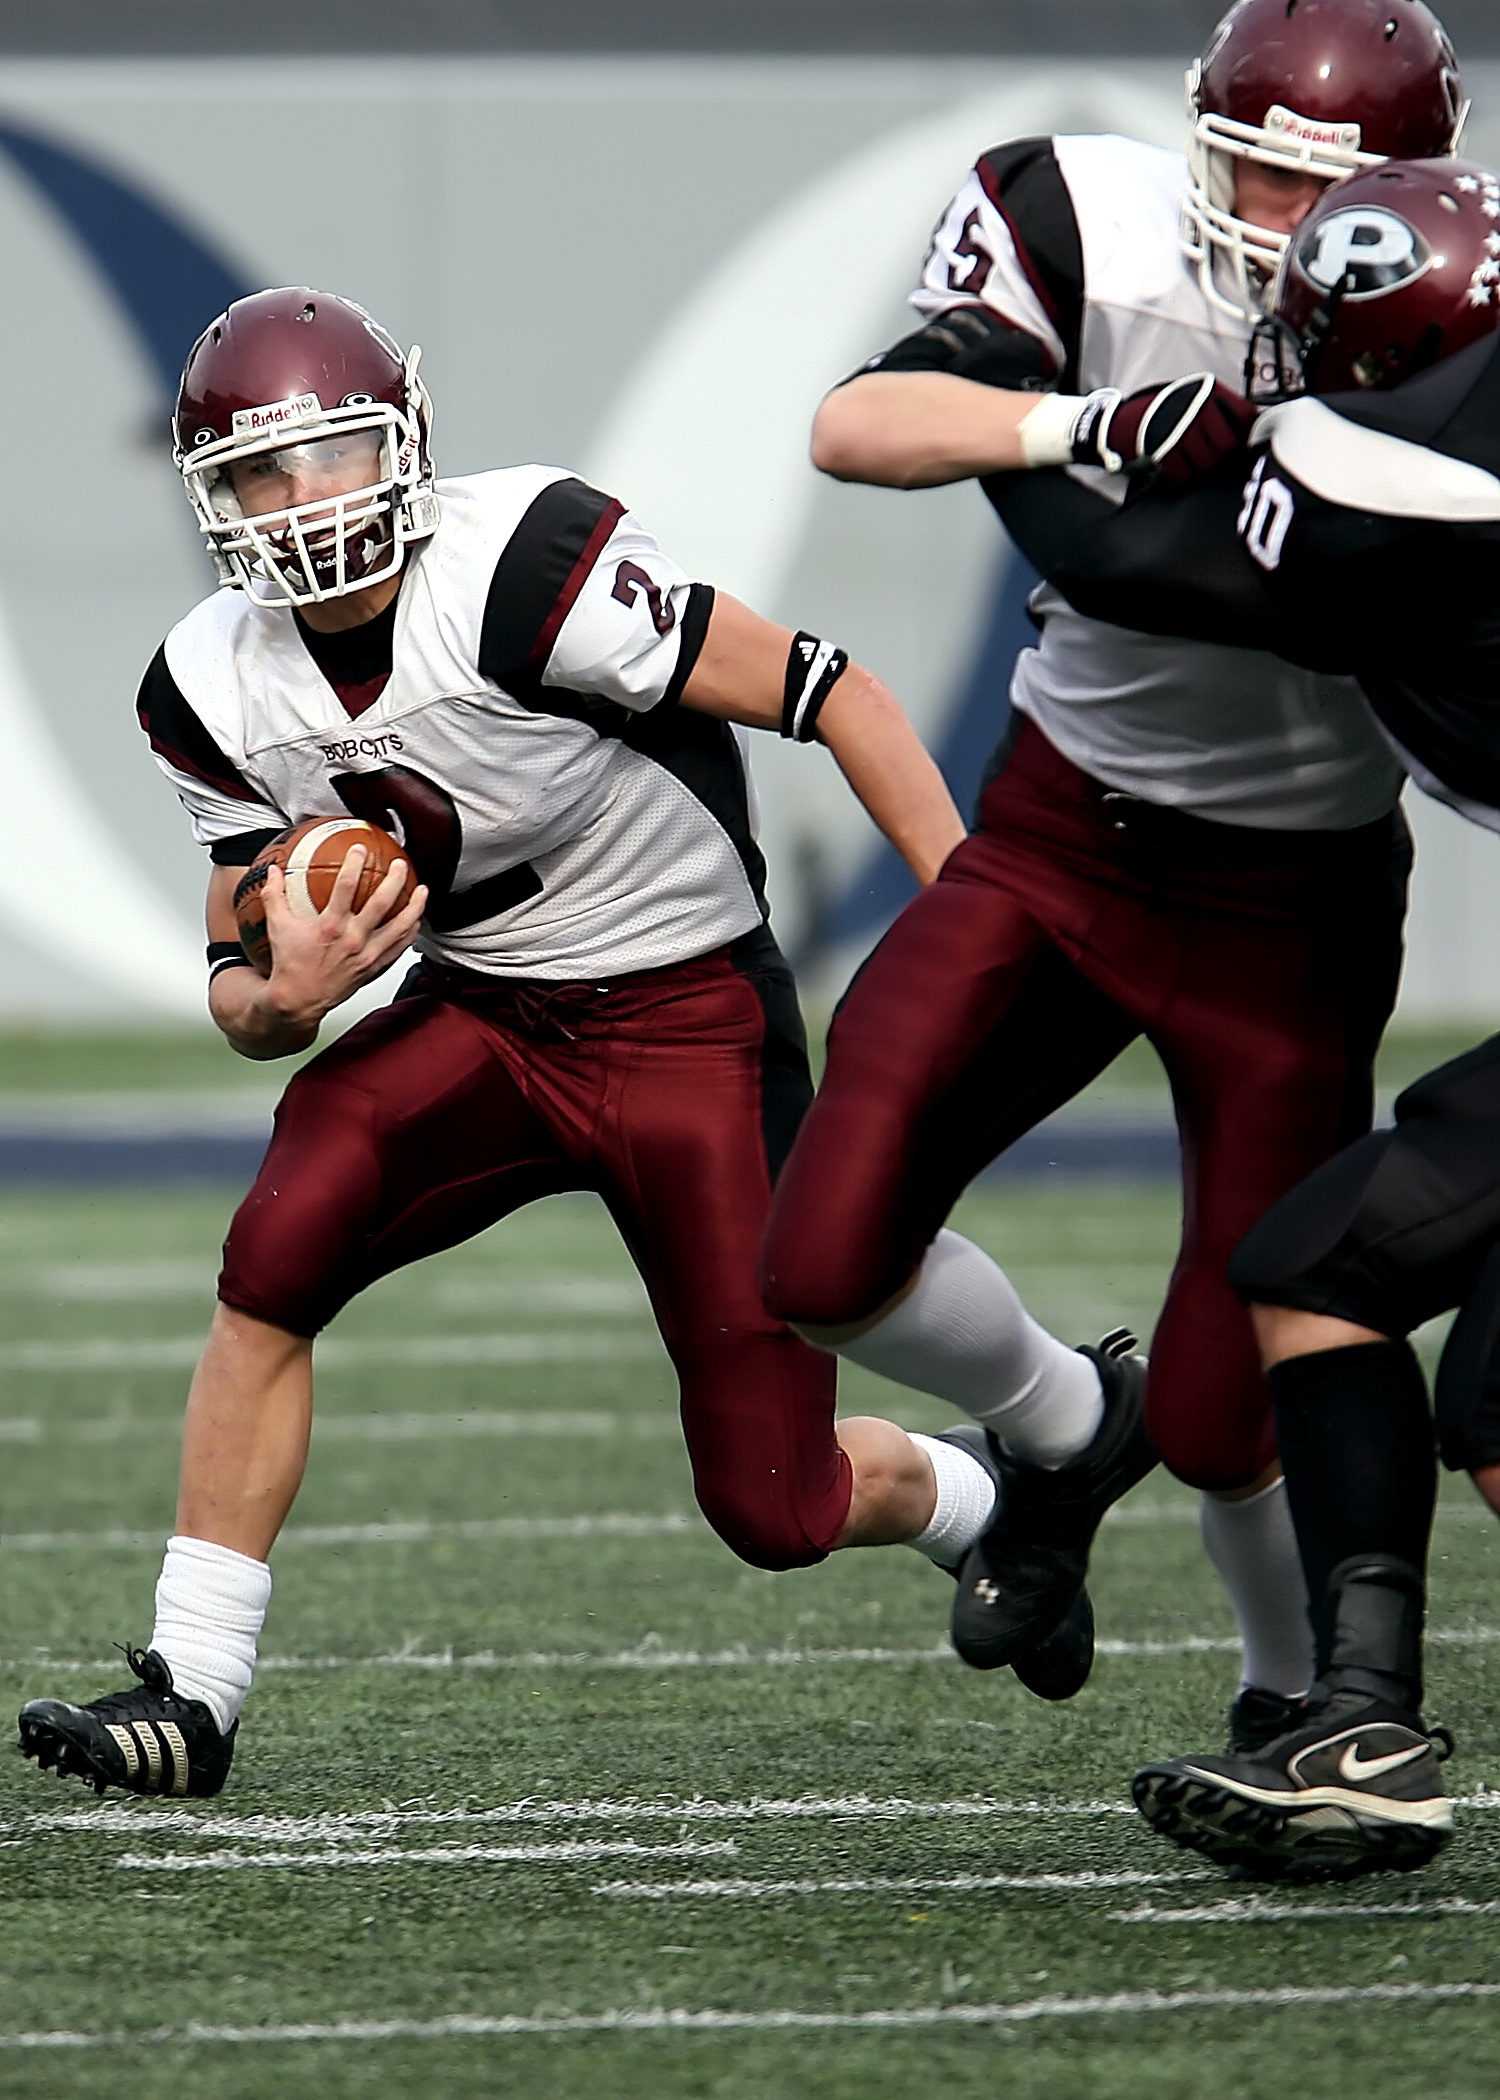
sport, game, play, male, soccer, runner, football, player, teenager, competition, team, american football, sports, helmet, texas, athlete, texan, touchdown, tackle, football player, offense, ball carrier, gridiron, running back, high school, american football field, high school football, football helmet, canadian football, arena football, football equipment and supplies, gridiron football